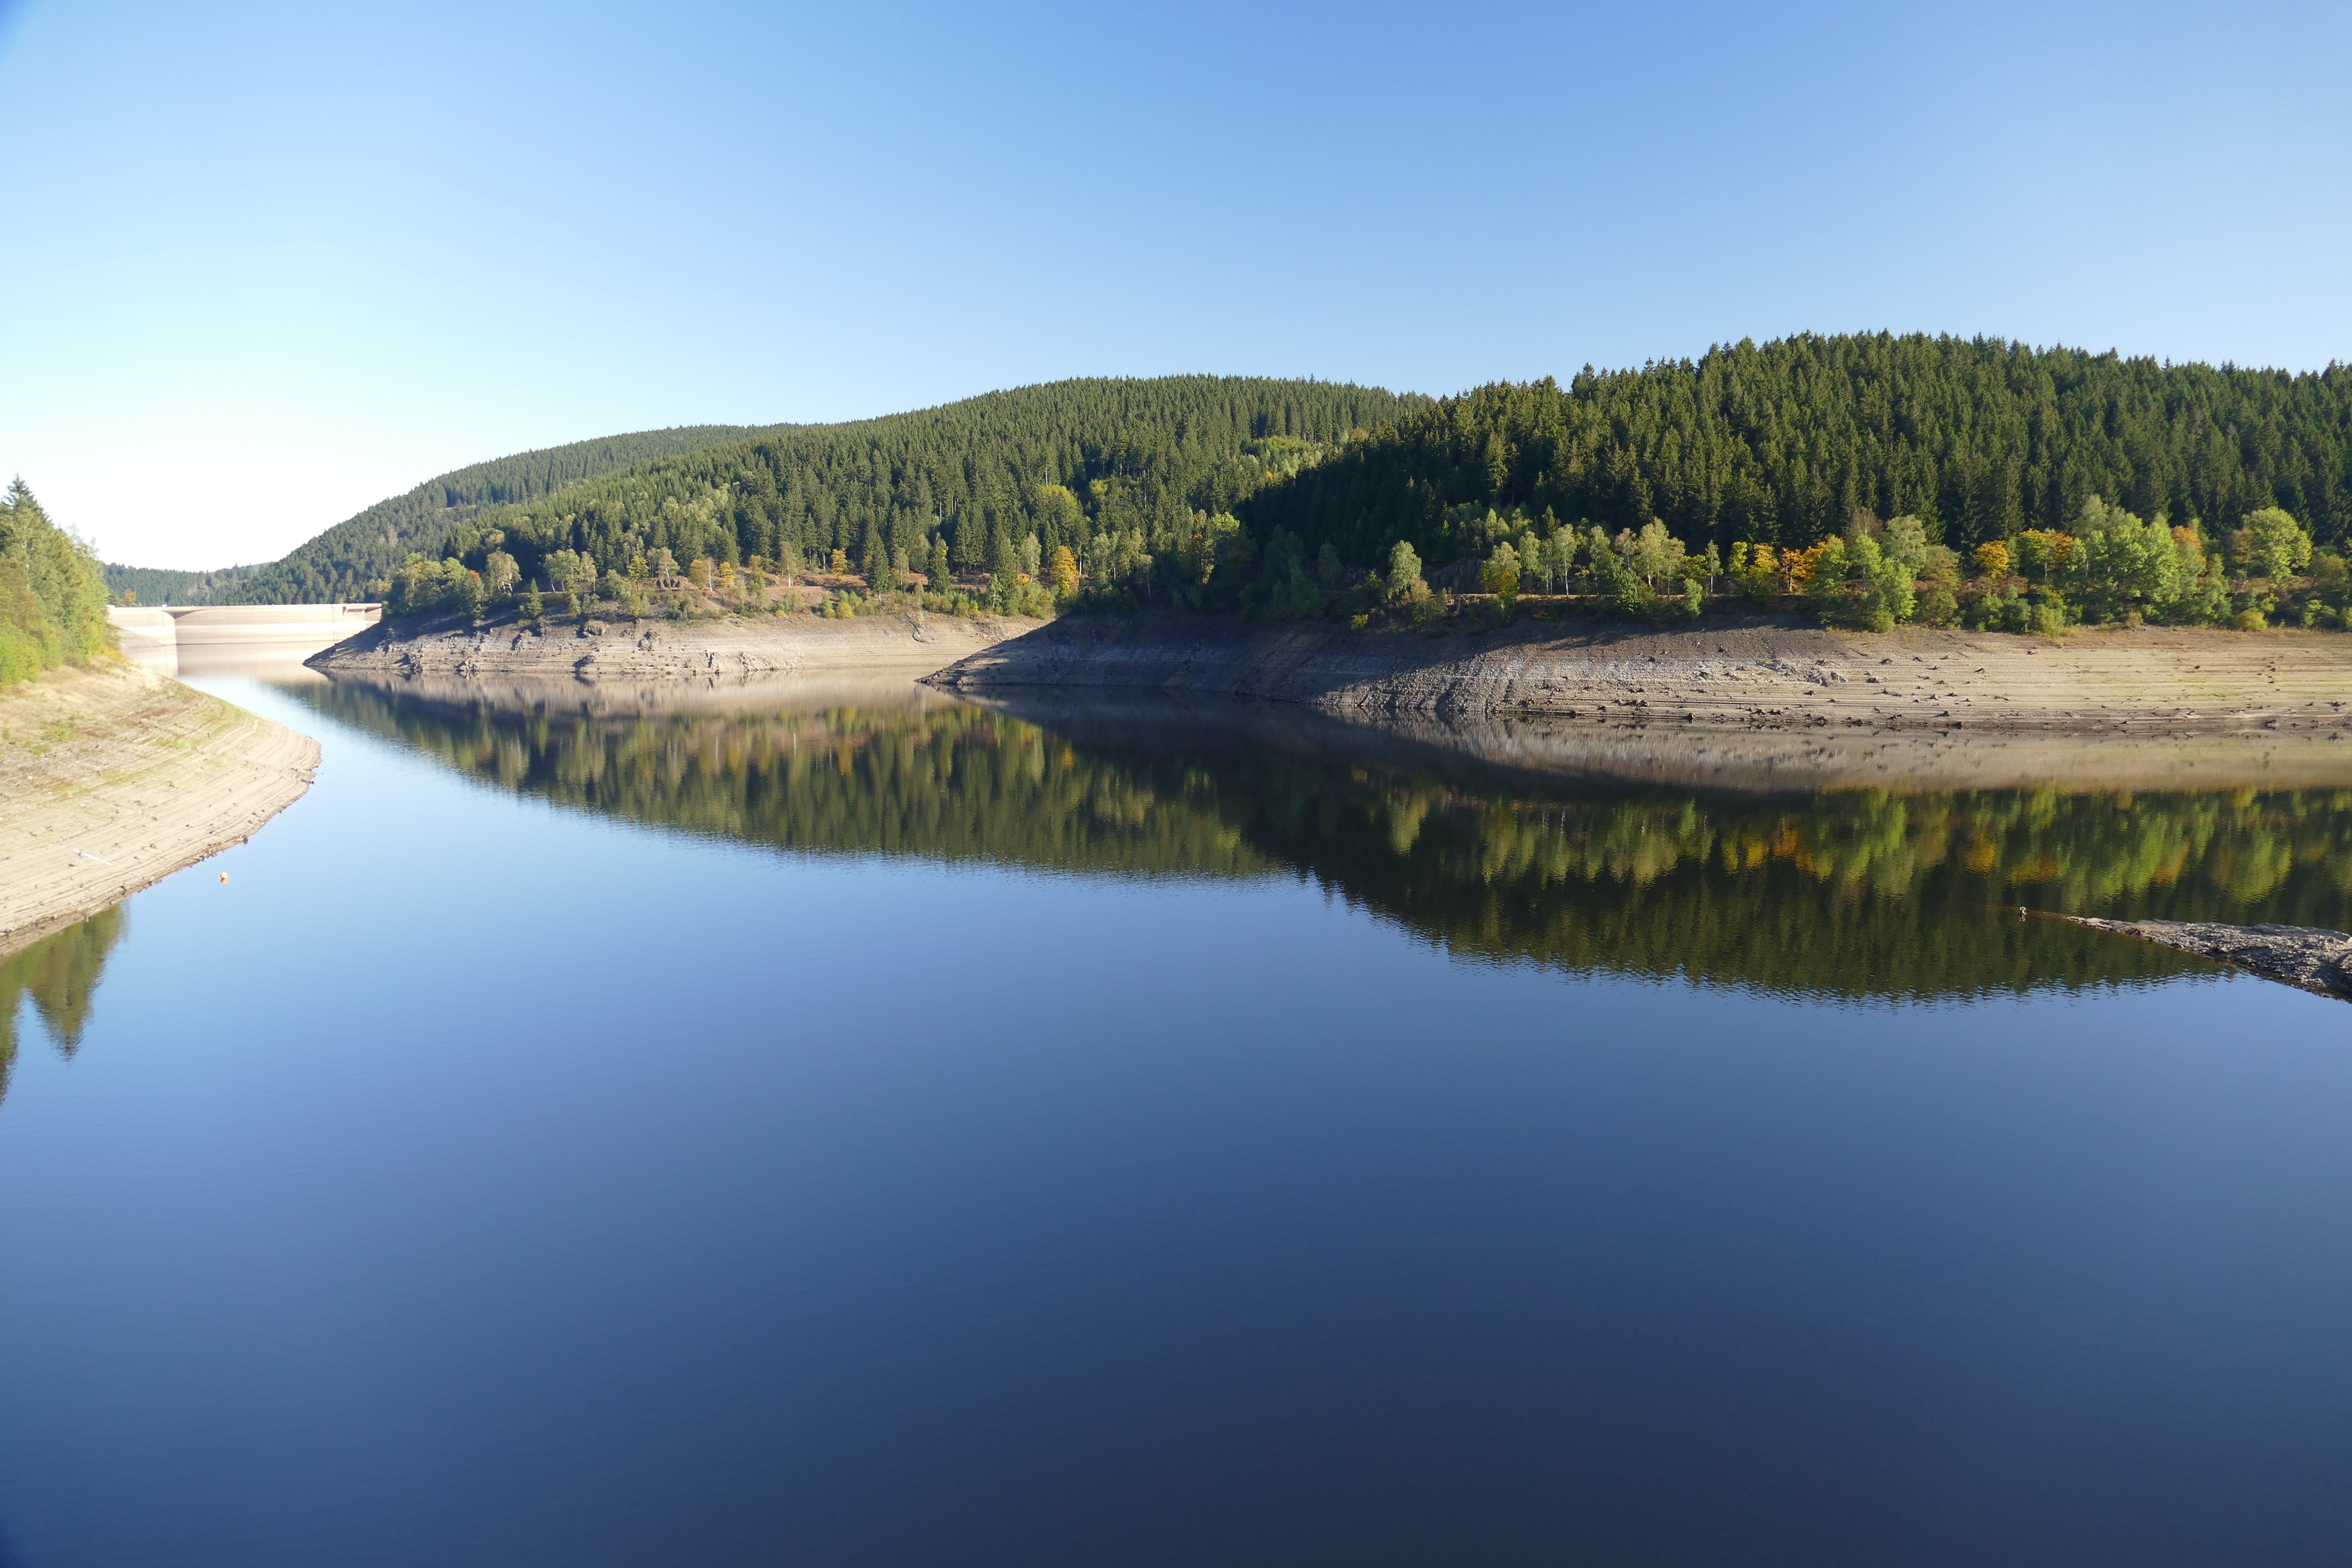
landscape, tree, water, nature, wilderness, mountain, sky, lake, river, pond, reflection, contrast, reservoir, germany, loch, lower saxony, oker, tarn